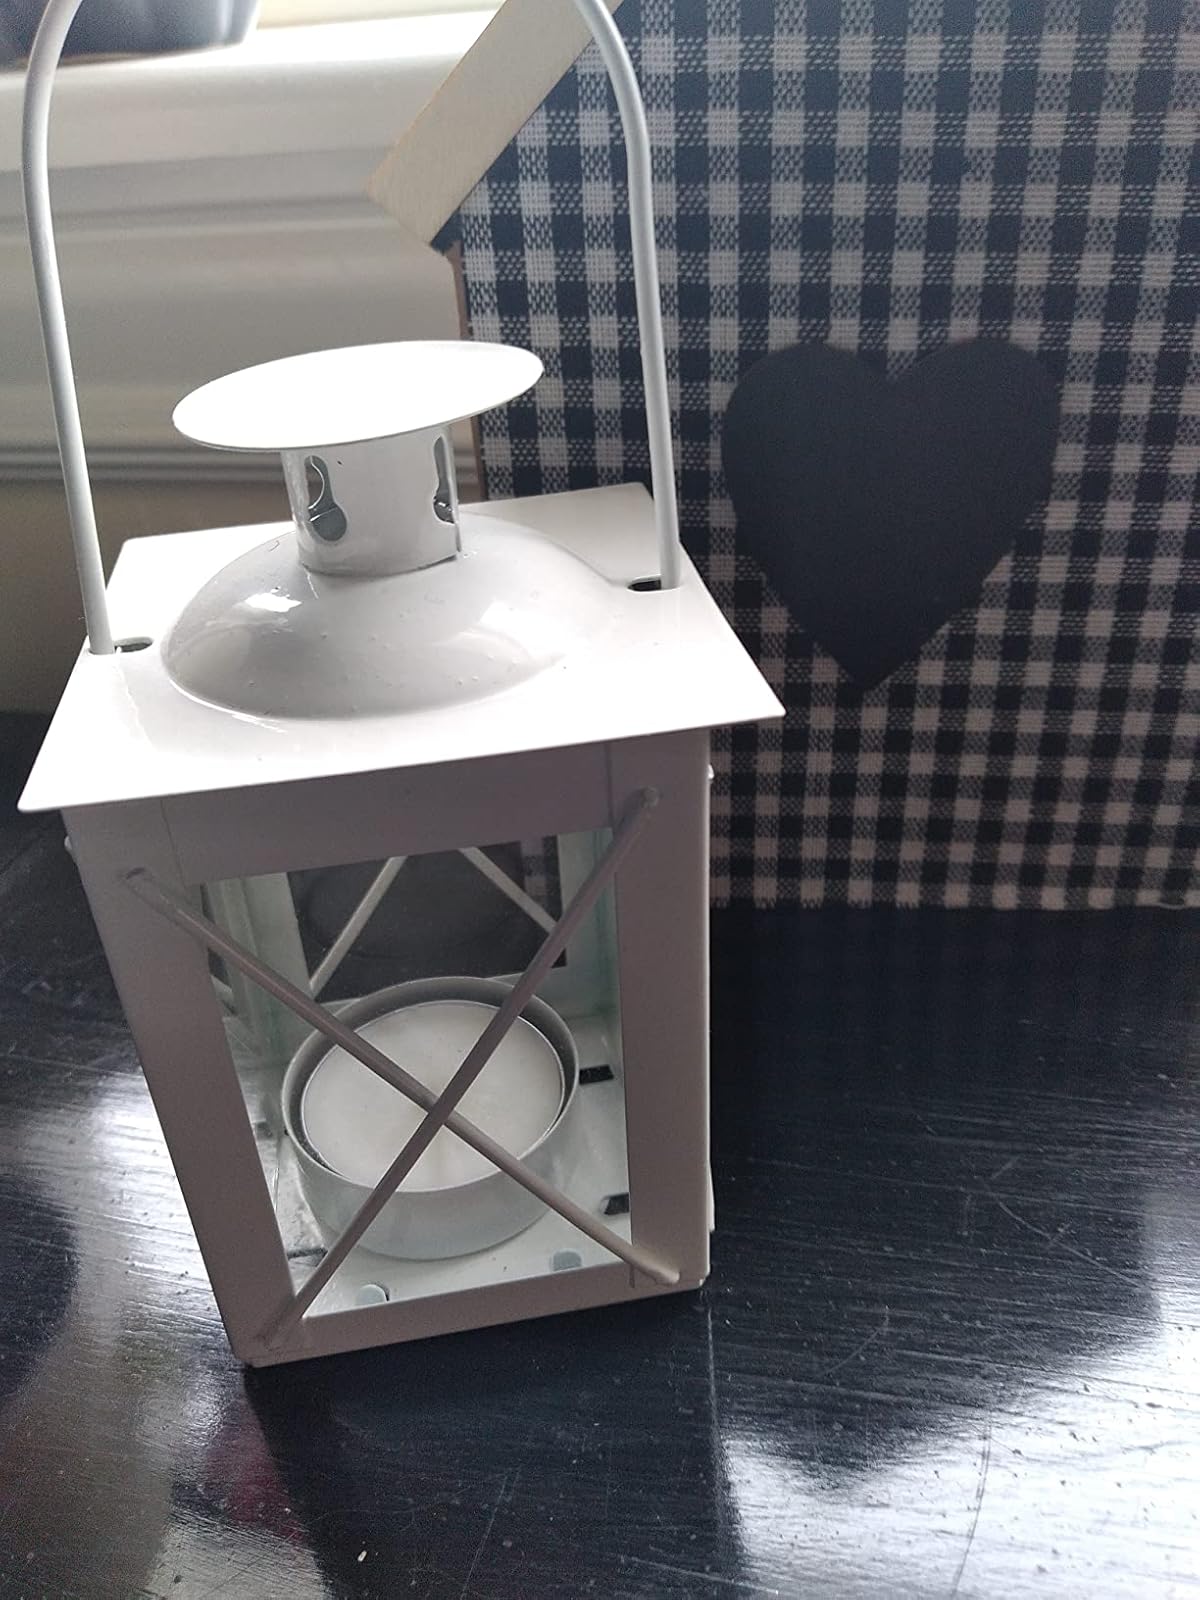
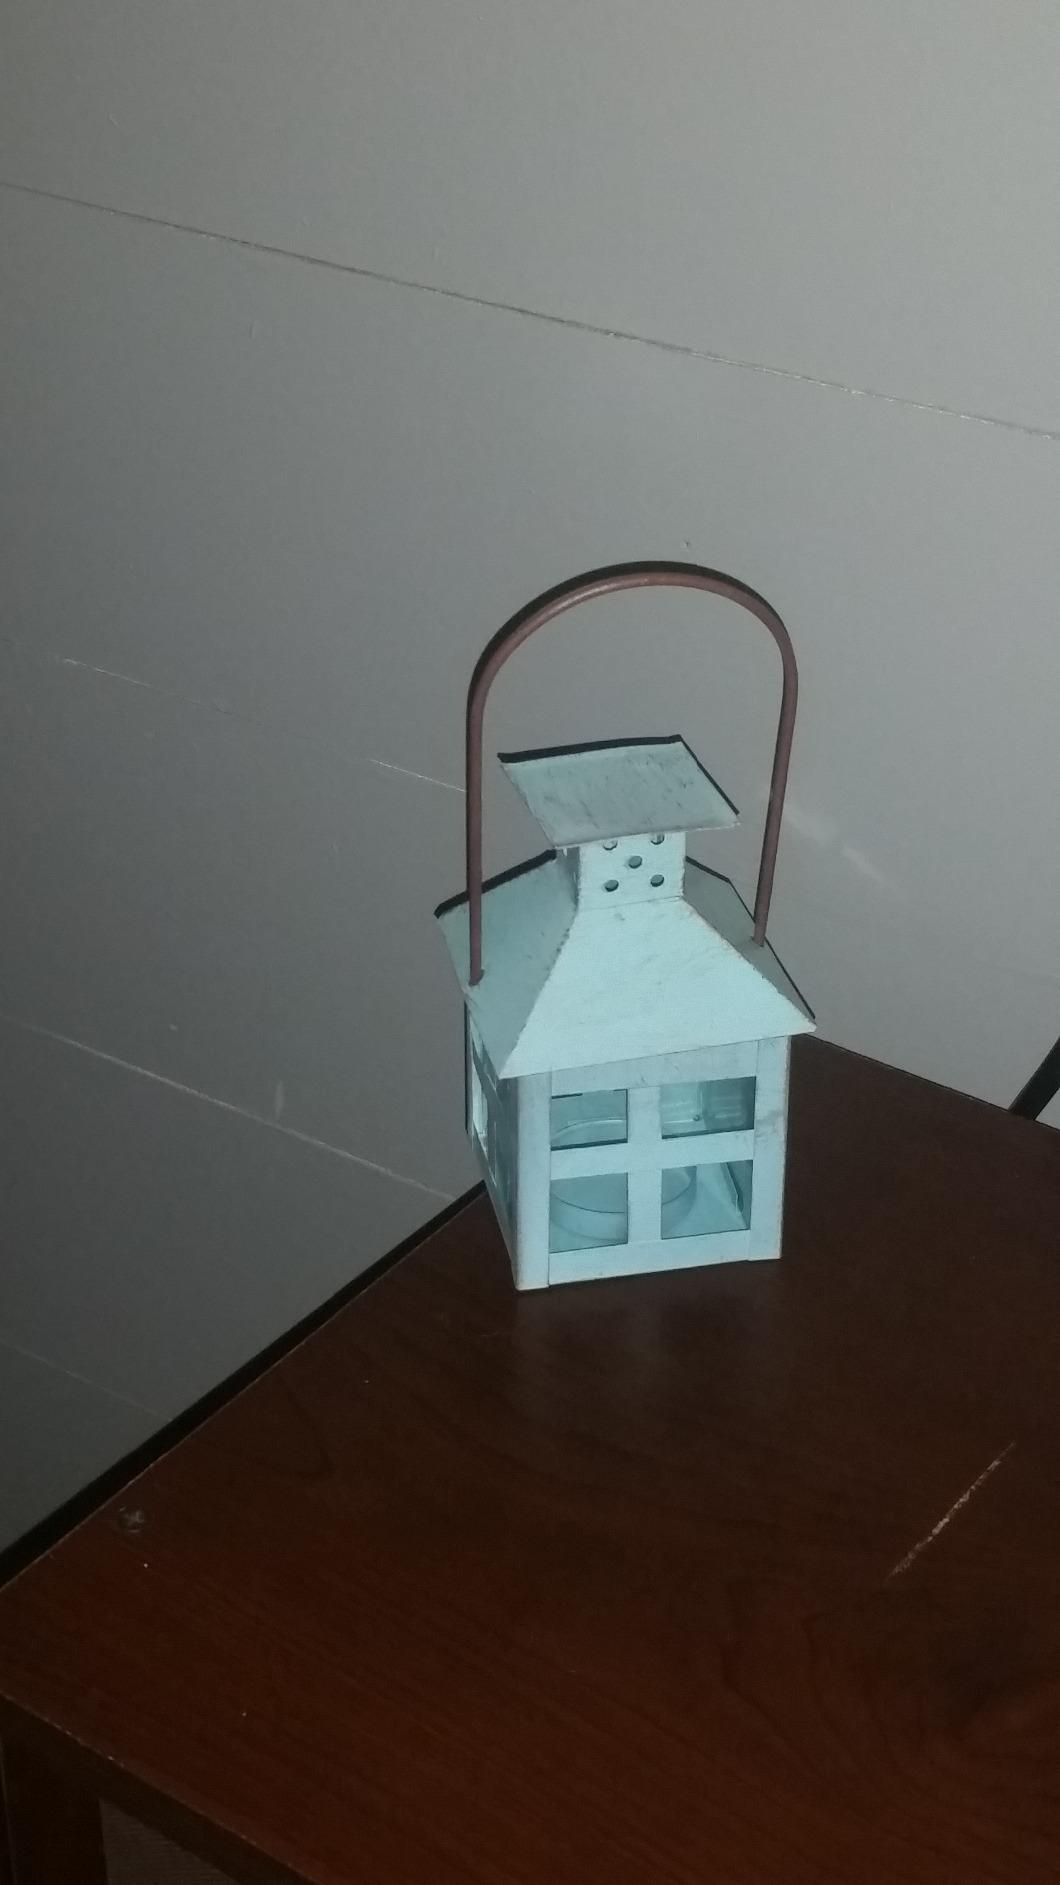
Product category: lantern
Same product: no